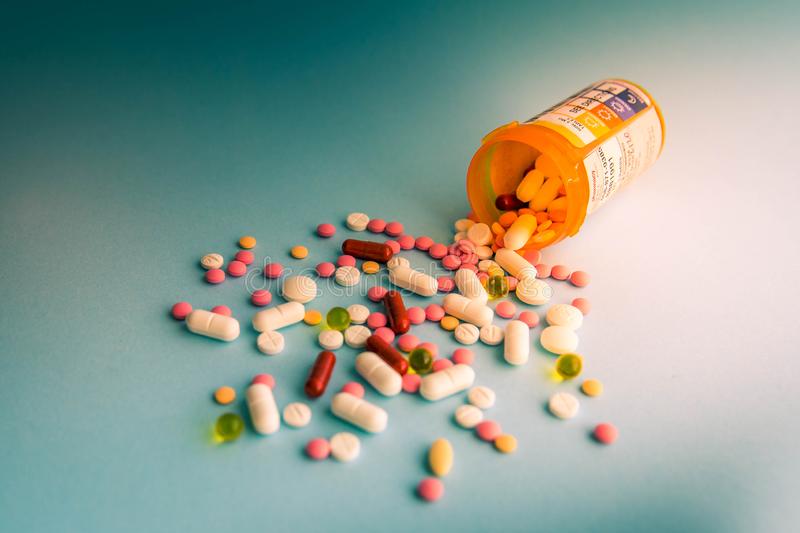
Label: plastic